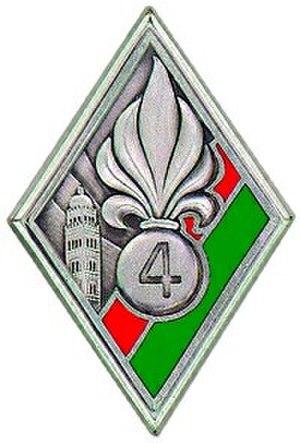
La Légion étrangère est un corps de l'Armée de terre française disposant d'un commandement particulier et comportant plusieurs spécialités : infanterie, cavalerie, génie et troupes aéroportées. La Légion est également indépendante du point de vue de son recrutement.
Le 4ᵉ régiment étranger, ou 4ᵉ RE, est le régiment de formation de la Légion étrangère. Il est stationné à Castelnaudary depuis 1976, date de son arrivée de Corse. Il n'est pas projetable en opération.